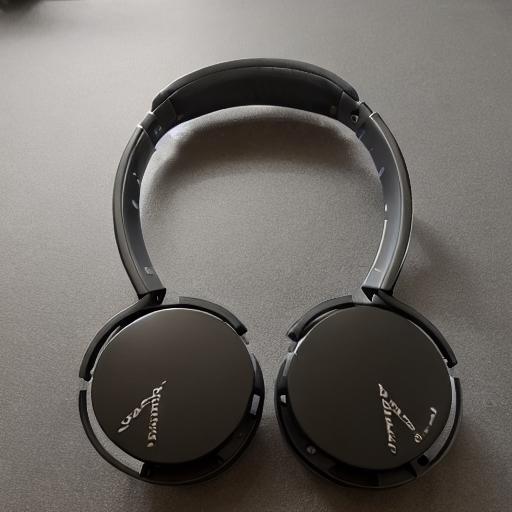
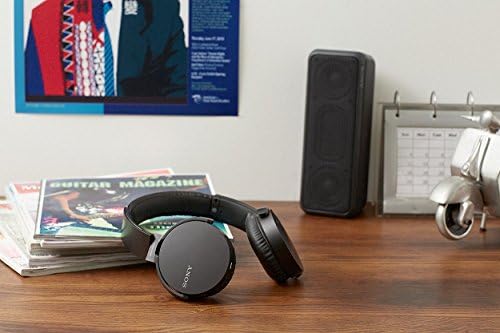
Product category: headphones
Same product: no